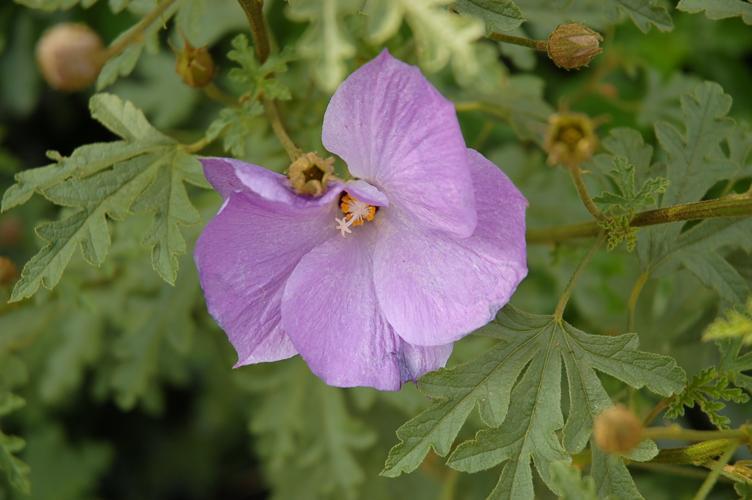
Label: pelargonium